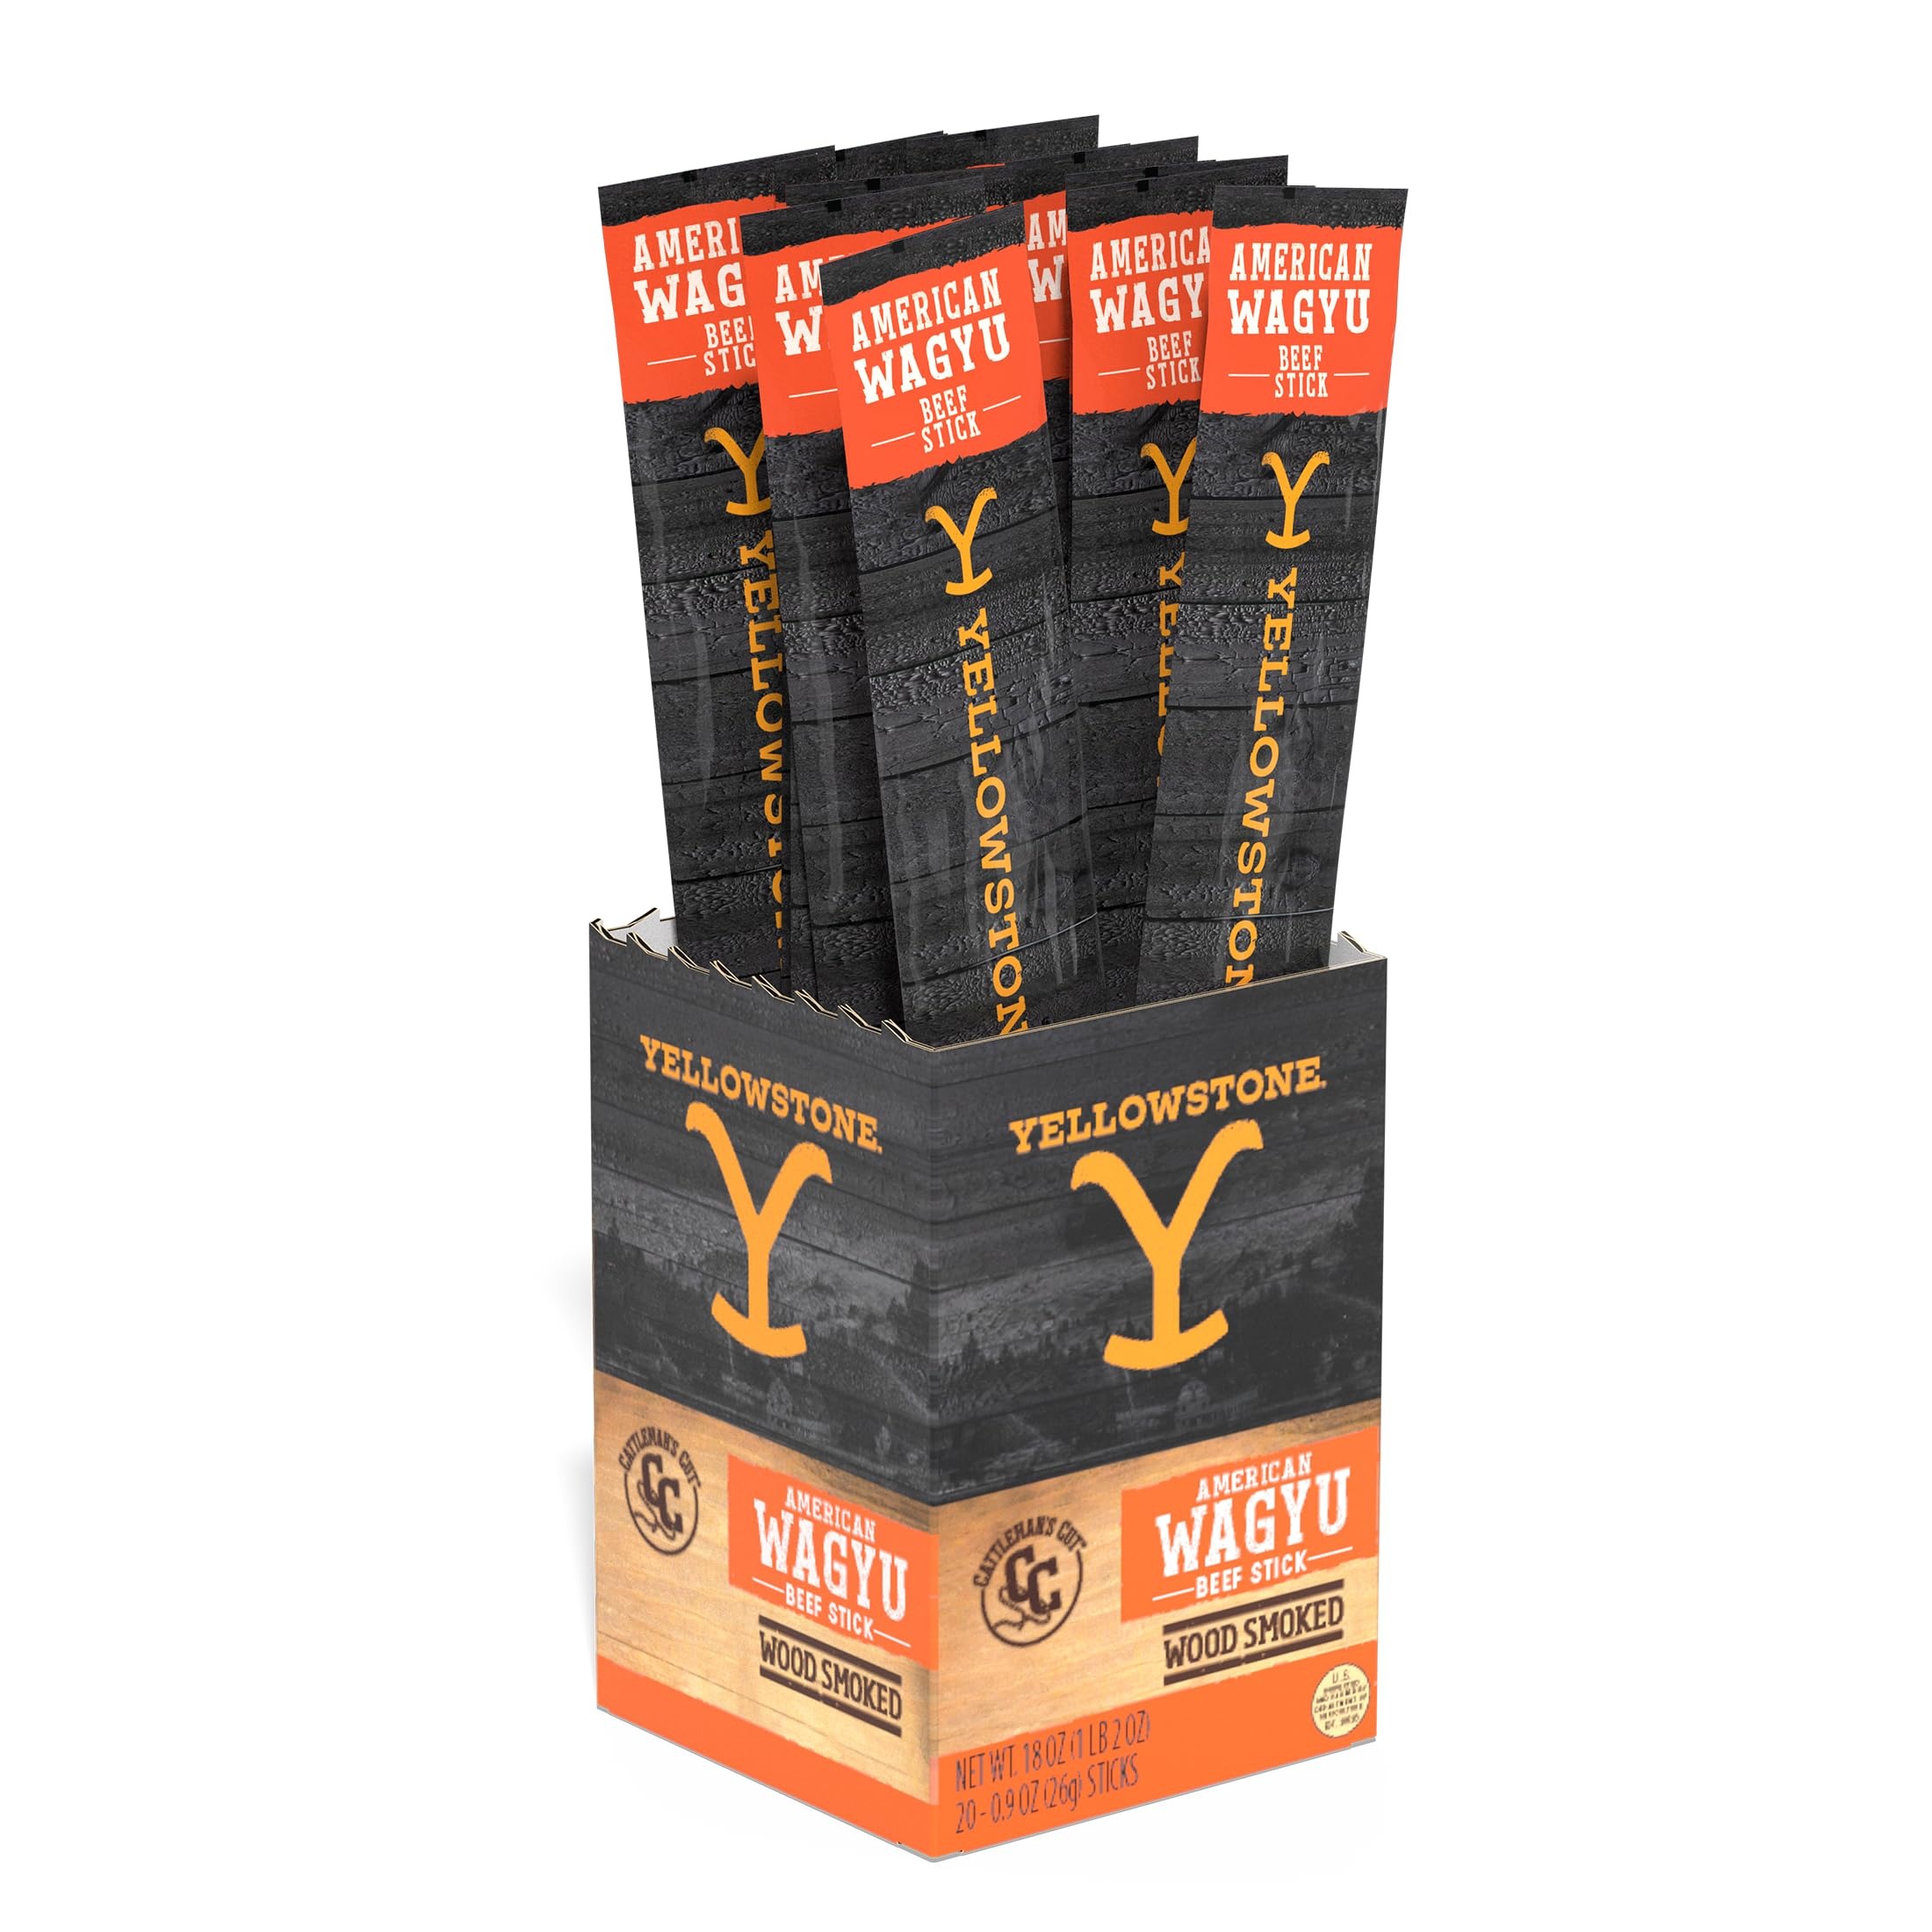
Item Name: Yellowstone by Cattleman's Cut American Wagyu Beef Sticks, 0.9 Ounce (Pack of 20)
Bullet Point 1: Purebred Wagyu crossed with American cattle to create the perfect blend of wagyu buttery marbling with the robust flavor of American beef
Bullet Point 2: 5 grams of protein per serving keeps you full through the hardest day of work
Bullet Point 3: Includes (20) 0.9oz individually wrapped American Wagyu Beef sticks
Bullet Point 4: All Yellowstone by Cattleman’s Cut premium beef sticks and sausages are slow smoked for the best flavor
Bullet Point 5: Proudly made in the USA
Value: 20.0
Unit: Count

Price: 44